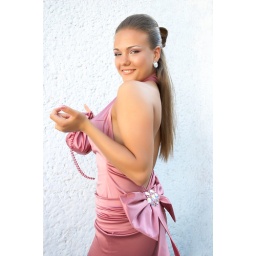
young sexy girl in pink classic dress